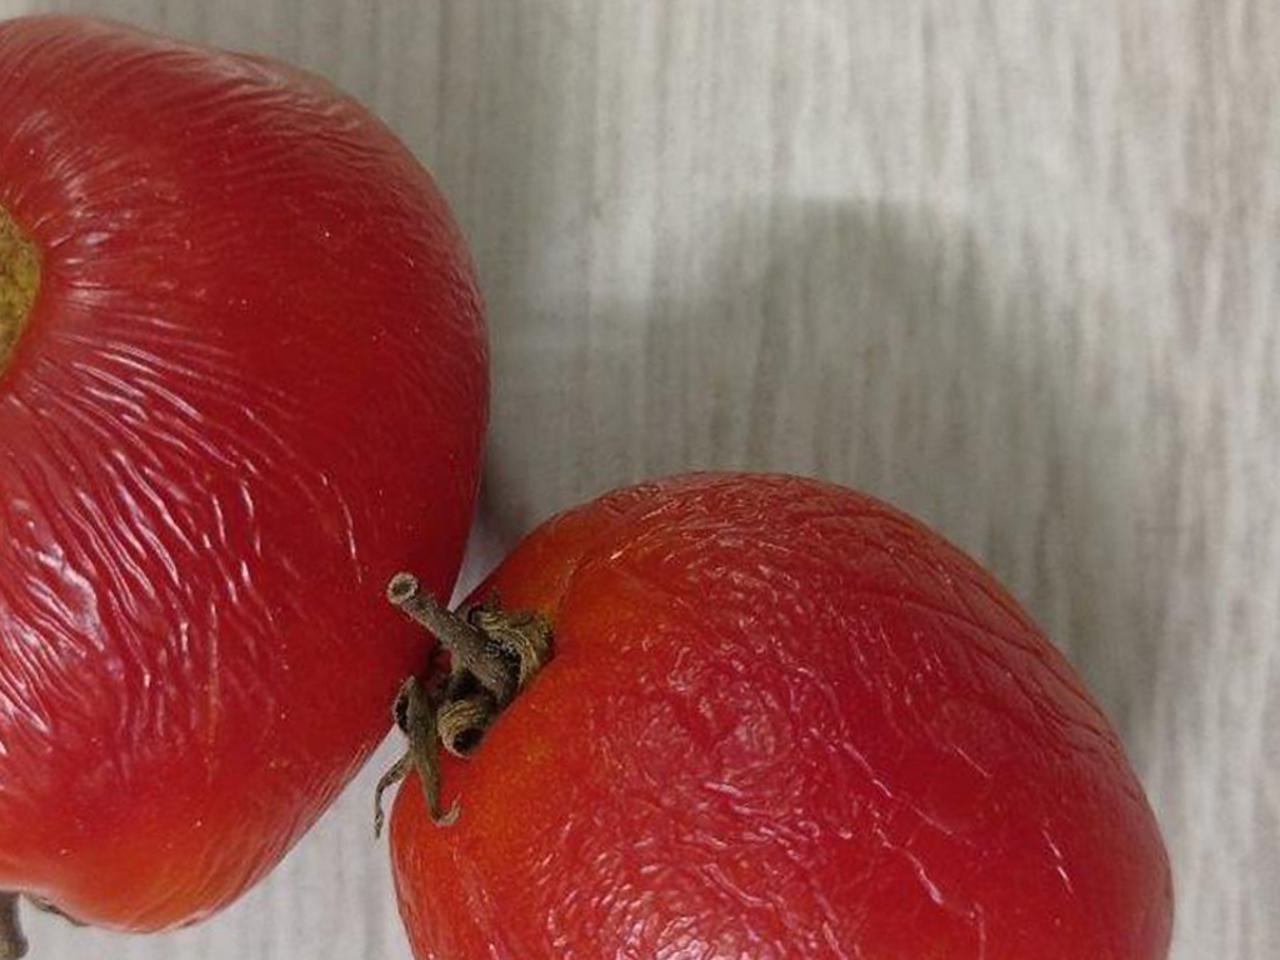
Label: Rotten